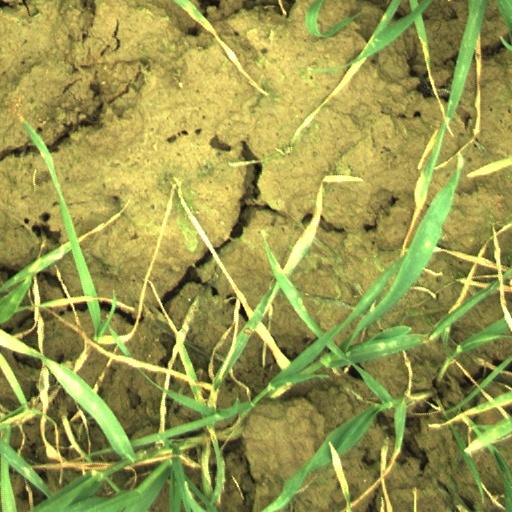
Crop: wheat